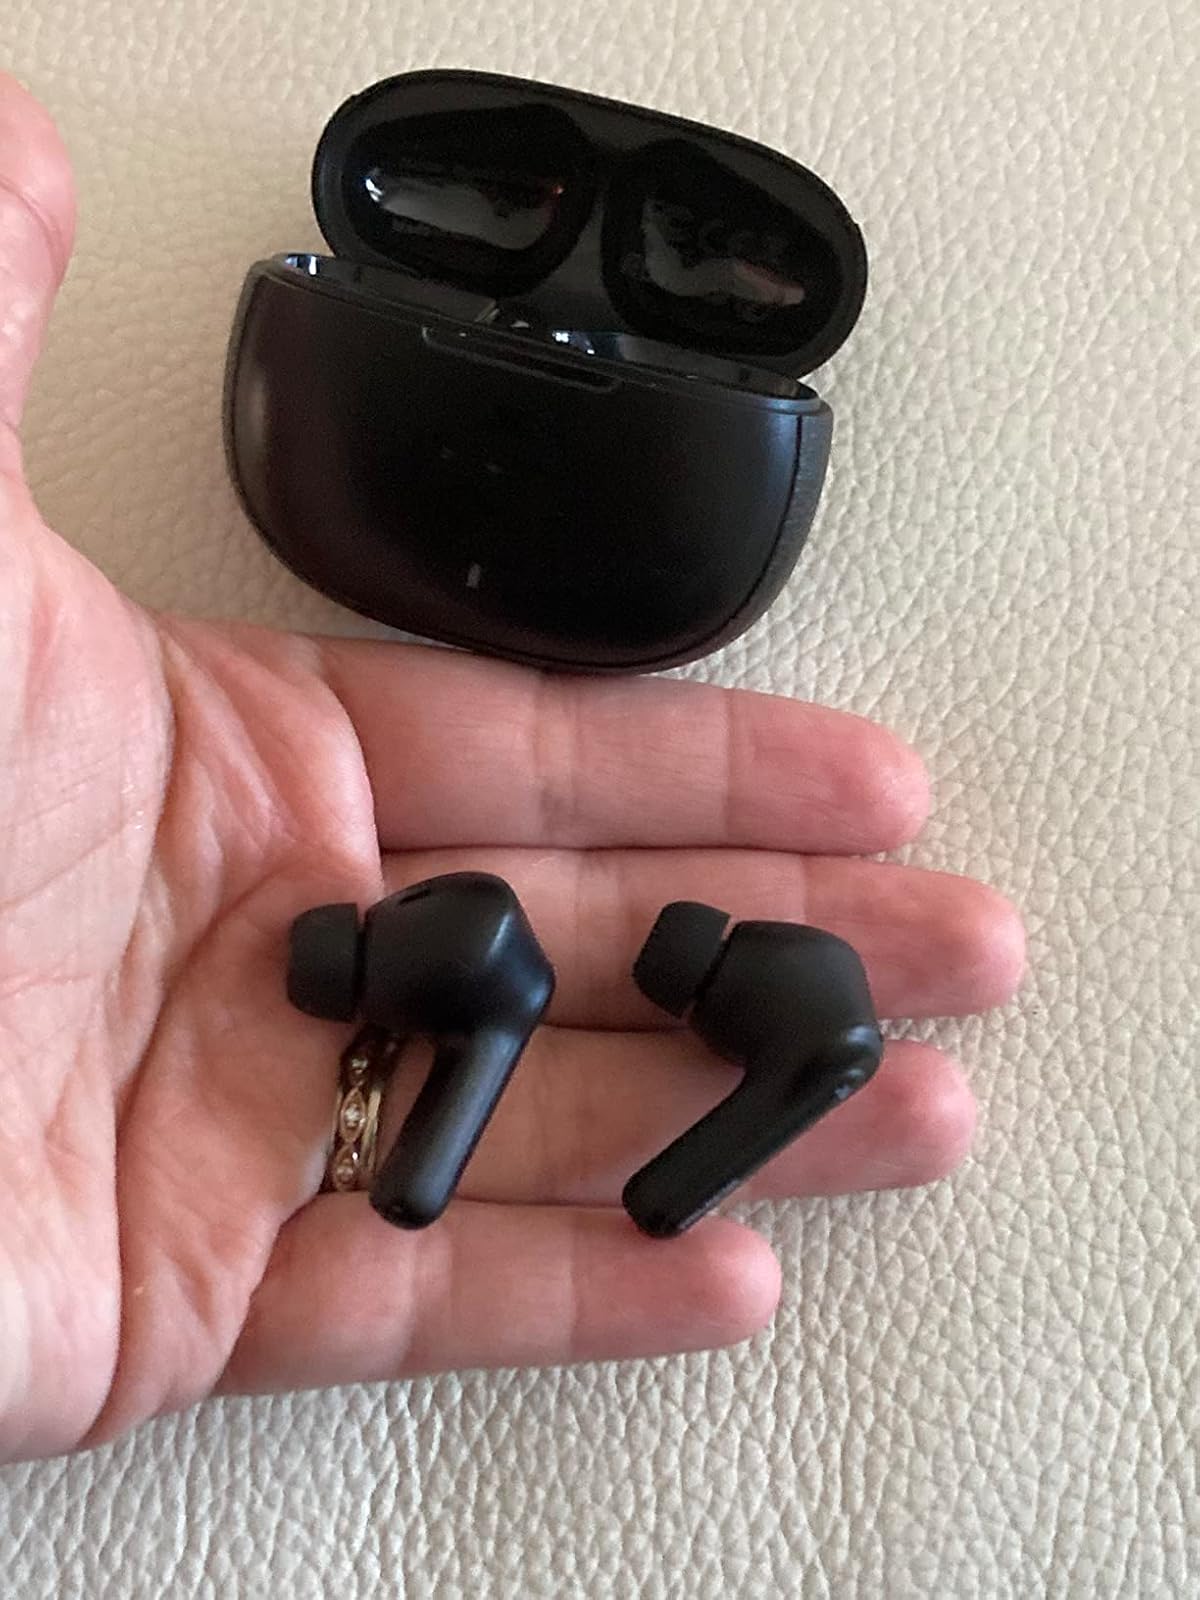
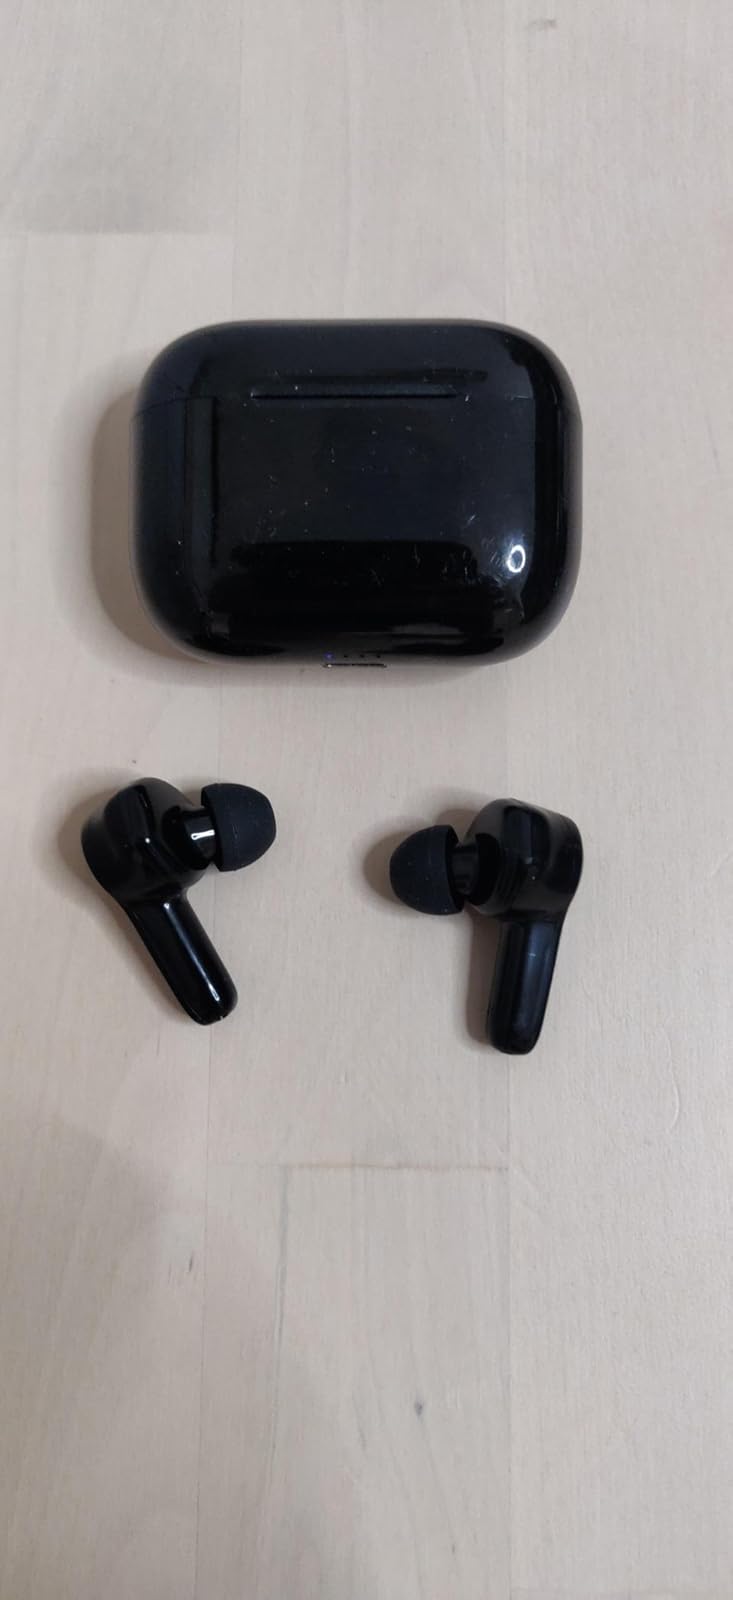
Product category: earbuds
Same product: no